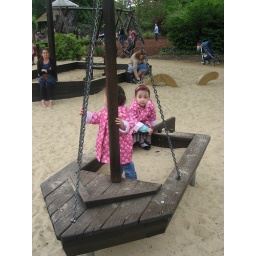
On a sailing boat in the sand pit